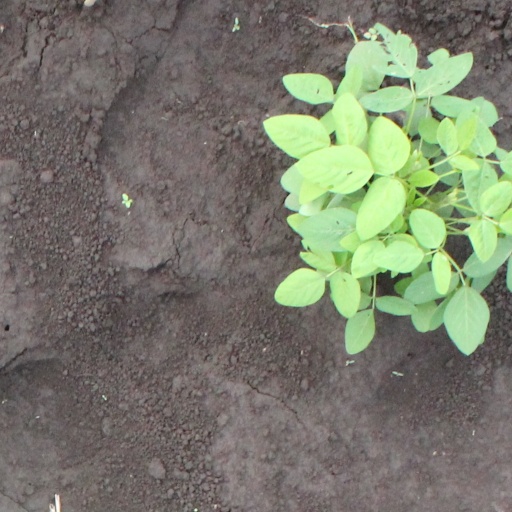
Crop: soybean